History of Asia

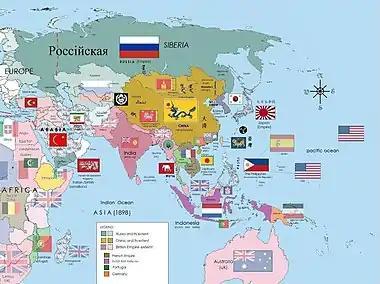
Map of Asia for early 20th century

By 1644, the northern Manchu people had conquered Ming dynasty and established a foreign dynasty—the Qing dynasty—once more. The Manchu Qing emperors, especially Confucian scholar Kangxi, remained largely conservative—retaining the bureaucracy and the scholars within it, as well as the Confucian ideals present in Chinese society. However, changes in the economy and new attempts at resolving certain issues occurred too. These included increased trade with Western countries that brought large amounts of silver into the Chinese economy in exchange for tea, porcelain, and silk textiles. This allowed for a new merchant-class, the compradors, to develop. In addition, repairs were done on existing dikes, canals, roadways, and irrigation works. This, combined with the lowering of taxes and government-assigned labor, was supposed to calm peasant unrest. However, the Qing failed to control the growing landlord class which had begun to exploit the peasantry and abuse their position.